The Lord of the Rings (1955 radio series)

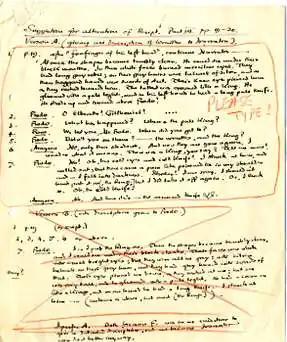
The script was rediscovered in 2022. This sheet, handwritten by J. R. R. Tolkien, includes Frodo's exclamation "O Elbereth! Gilthoniel!".

During 1955 and 1956, a condensed radio dramatisation of "The Lord of the Rings", adapted and produced by Terence Tiller, was broadcast in two series of six episodes each on BBC Radio's the Third Programme. These radio broadcasts were the first dramatisation of "The Lord of the Rings", a book by J. R. R. Tolkien, the final volume of which, "The Return of the King", had been published in October 1955. The script had been thought lost, but it was rediscovered in the BBC archives in 2022.